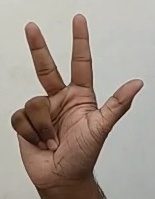
ASL sign: 3